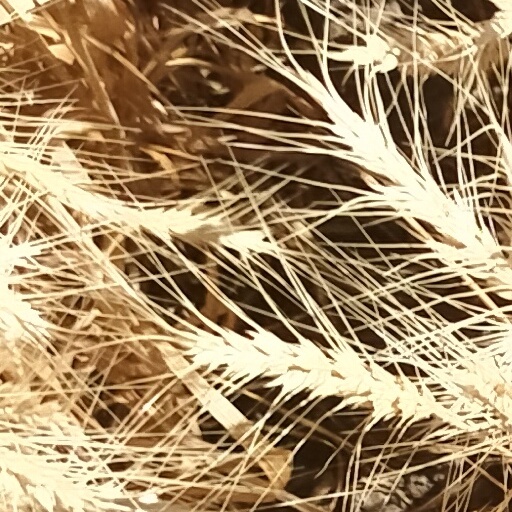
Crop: wheat